Aidan Coleman

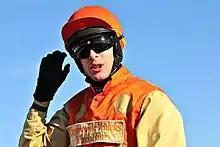
Coleman in 2012

Aidan Coleman (born 17 August 1988) is a retired Irish National Hunt jockey. During a seventeen-year career based in Great Britain, he rode four winners at the Cheltenham Festival and a total of 13 Grade 1 winners. In June 2023 he sustained a serious leg injury in a fall at Worcester and was unable to return to race-riding. He announced his retirement on medical advice in April 2024.